Intimacy Remixed

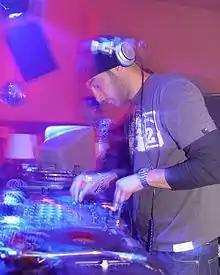
Armand Van Helden added trance elements and extensive studio effects to "Signs".

"Trojan Horse" was given a drum and bass reworking by English DJ John B, while another U.S. DJ, Armand Van Helden, remixed "Signs" through the inclusion of trance beats and studio effects such as high-pass filters. Synthpop group Filthy Dukes took charge of "One Month Off" and created an electro house version of the track according to Chris Power of Drowned in Sound. Paul Epworth's "Talons (Phones R.I.P Remix)" contains samples from "You Don't Know Nothing About Love" by Carl Hall and the use of a vocoder. "Better Than Heaven" was remixed by American noise pop duo No Age and begins with a rhythmic pattern on the piano. The song features feedback, distorted drumming, and backmasked vocals.